Sarah Vaughan

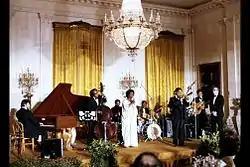
Dizzy Gillespie and Vaughan perform at the White House in honor of the Shah of Iran on November 15, 1977.

In 1971, at the Tropicana in Las Vegas, Marshall Fisher was a concession stand employee and fan when he was introduced to Sarah Vaughan. They were attracted to each other immediately. Fisher moved in with her in Los Angeles. Although he was white and seven years older, he got along with her friends and family. Although he had no experience in the music business, he became her road manager, then personal manager. But unlike other men and managers, Fisher was devoted to her and meticulously managed her career and treated her well. He wrote love poems to her.